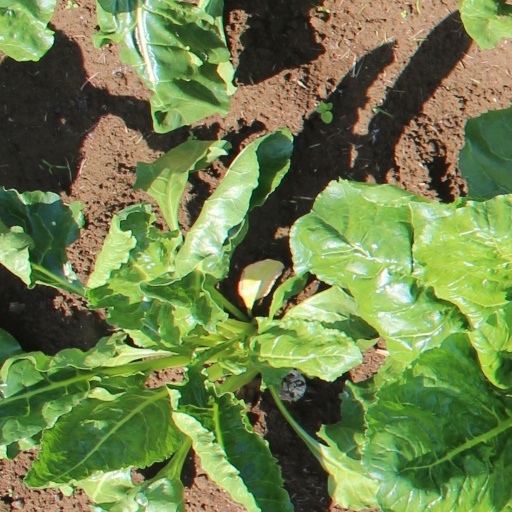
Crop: sugar beet